Nunc dimittis

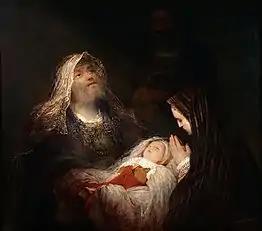
"Simeon's Song of Praise" by Aert de Gelder,

The Nunc dimittis, also known as the Song of Simeon or the Canticle of Simeon, is a canticle taken from the second chapter of the Gospel of Luke, verses 29 to 32. Its Latin name comes from its incipit, the opening words, of the Vulgate translation of the passage, meaning "Now you let depart". Since the 4th century it has been used in Christian services of evening worship such as Compline, Vespers, and Evensong.